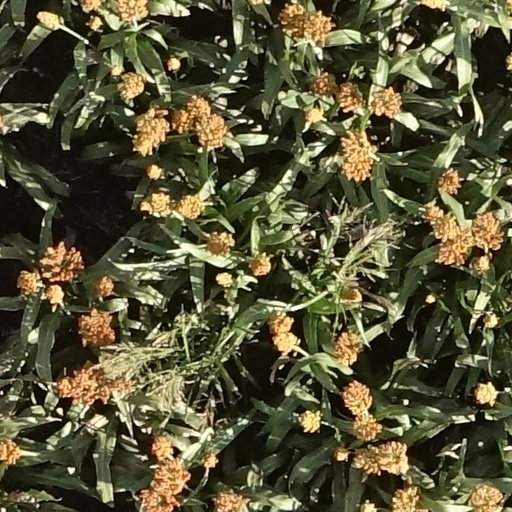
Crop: sorghum